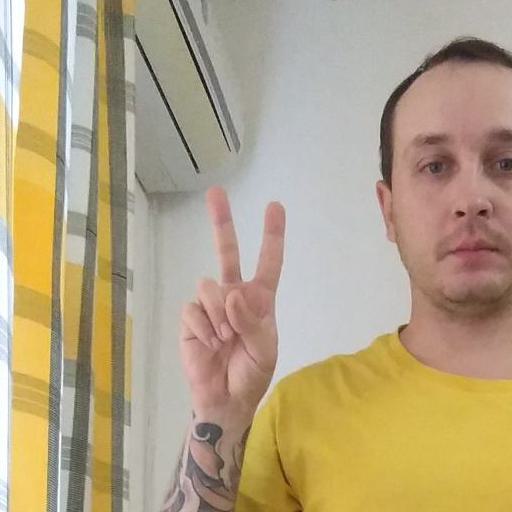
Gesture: peace